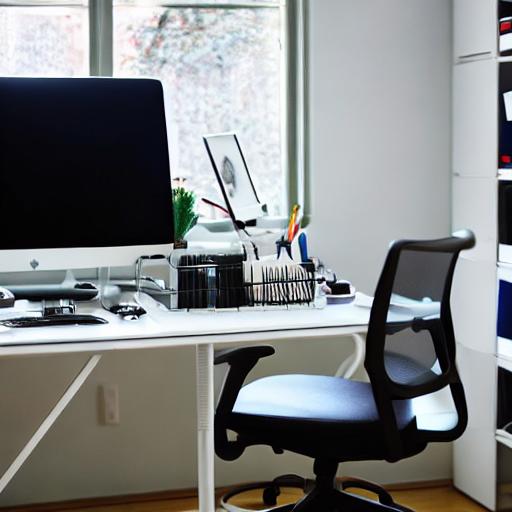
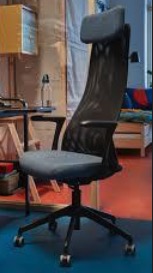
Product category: items_chair
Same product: no